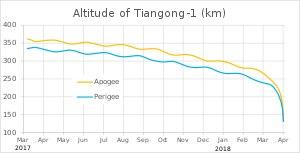
Tiangong 1 est la première station spatiale développée par l'agence spatiale chinoise CNSA. Elle a été placée en orbite basse le 29 septembre 2011. Des vaisseaux Shenzhou se sont amarrés à la station spatiale dans le cadre de trois missions qui se sont déroulées sur la période 2011-2013. La première mission sans équipage a permis de tester les manœuvres d'amarrage automatique. Deux équipages de trois astronautes Shenzhou-9 et Shenzhou-10 ont séjourné par la suite respectivement 13 et 14 jours dans la station.